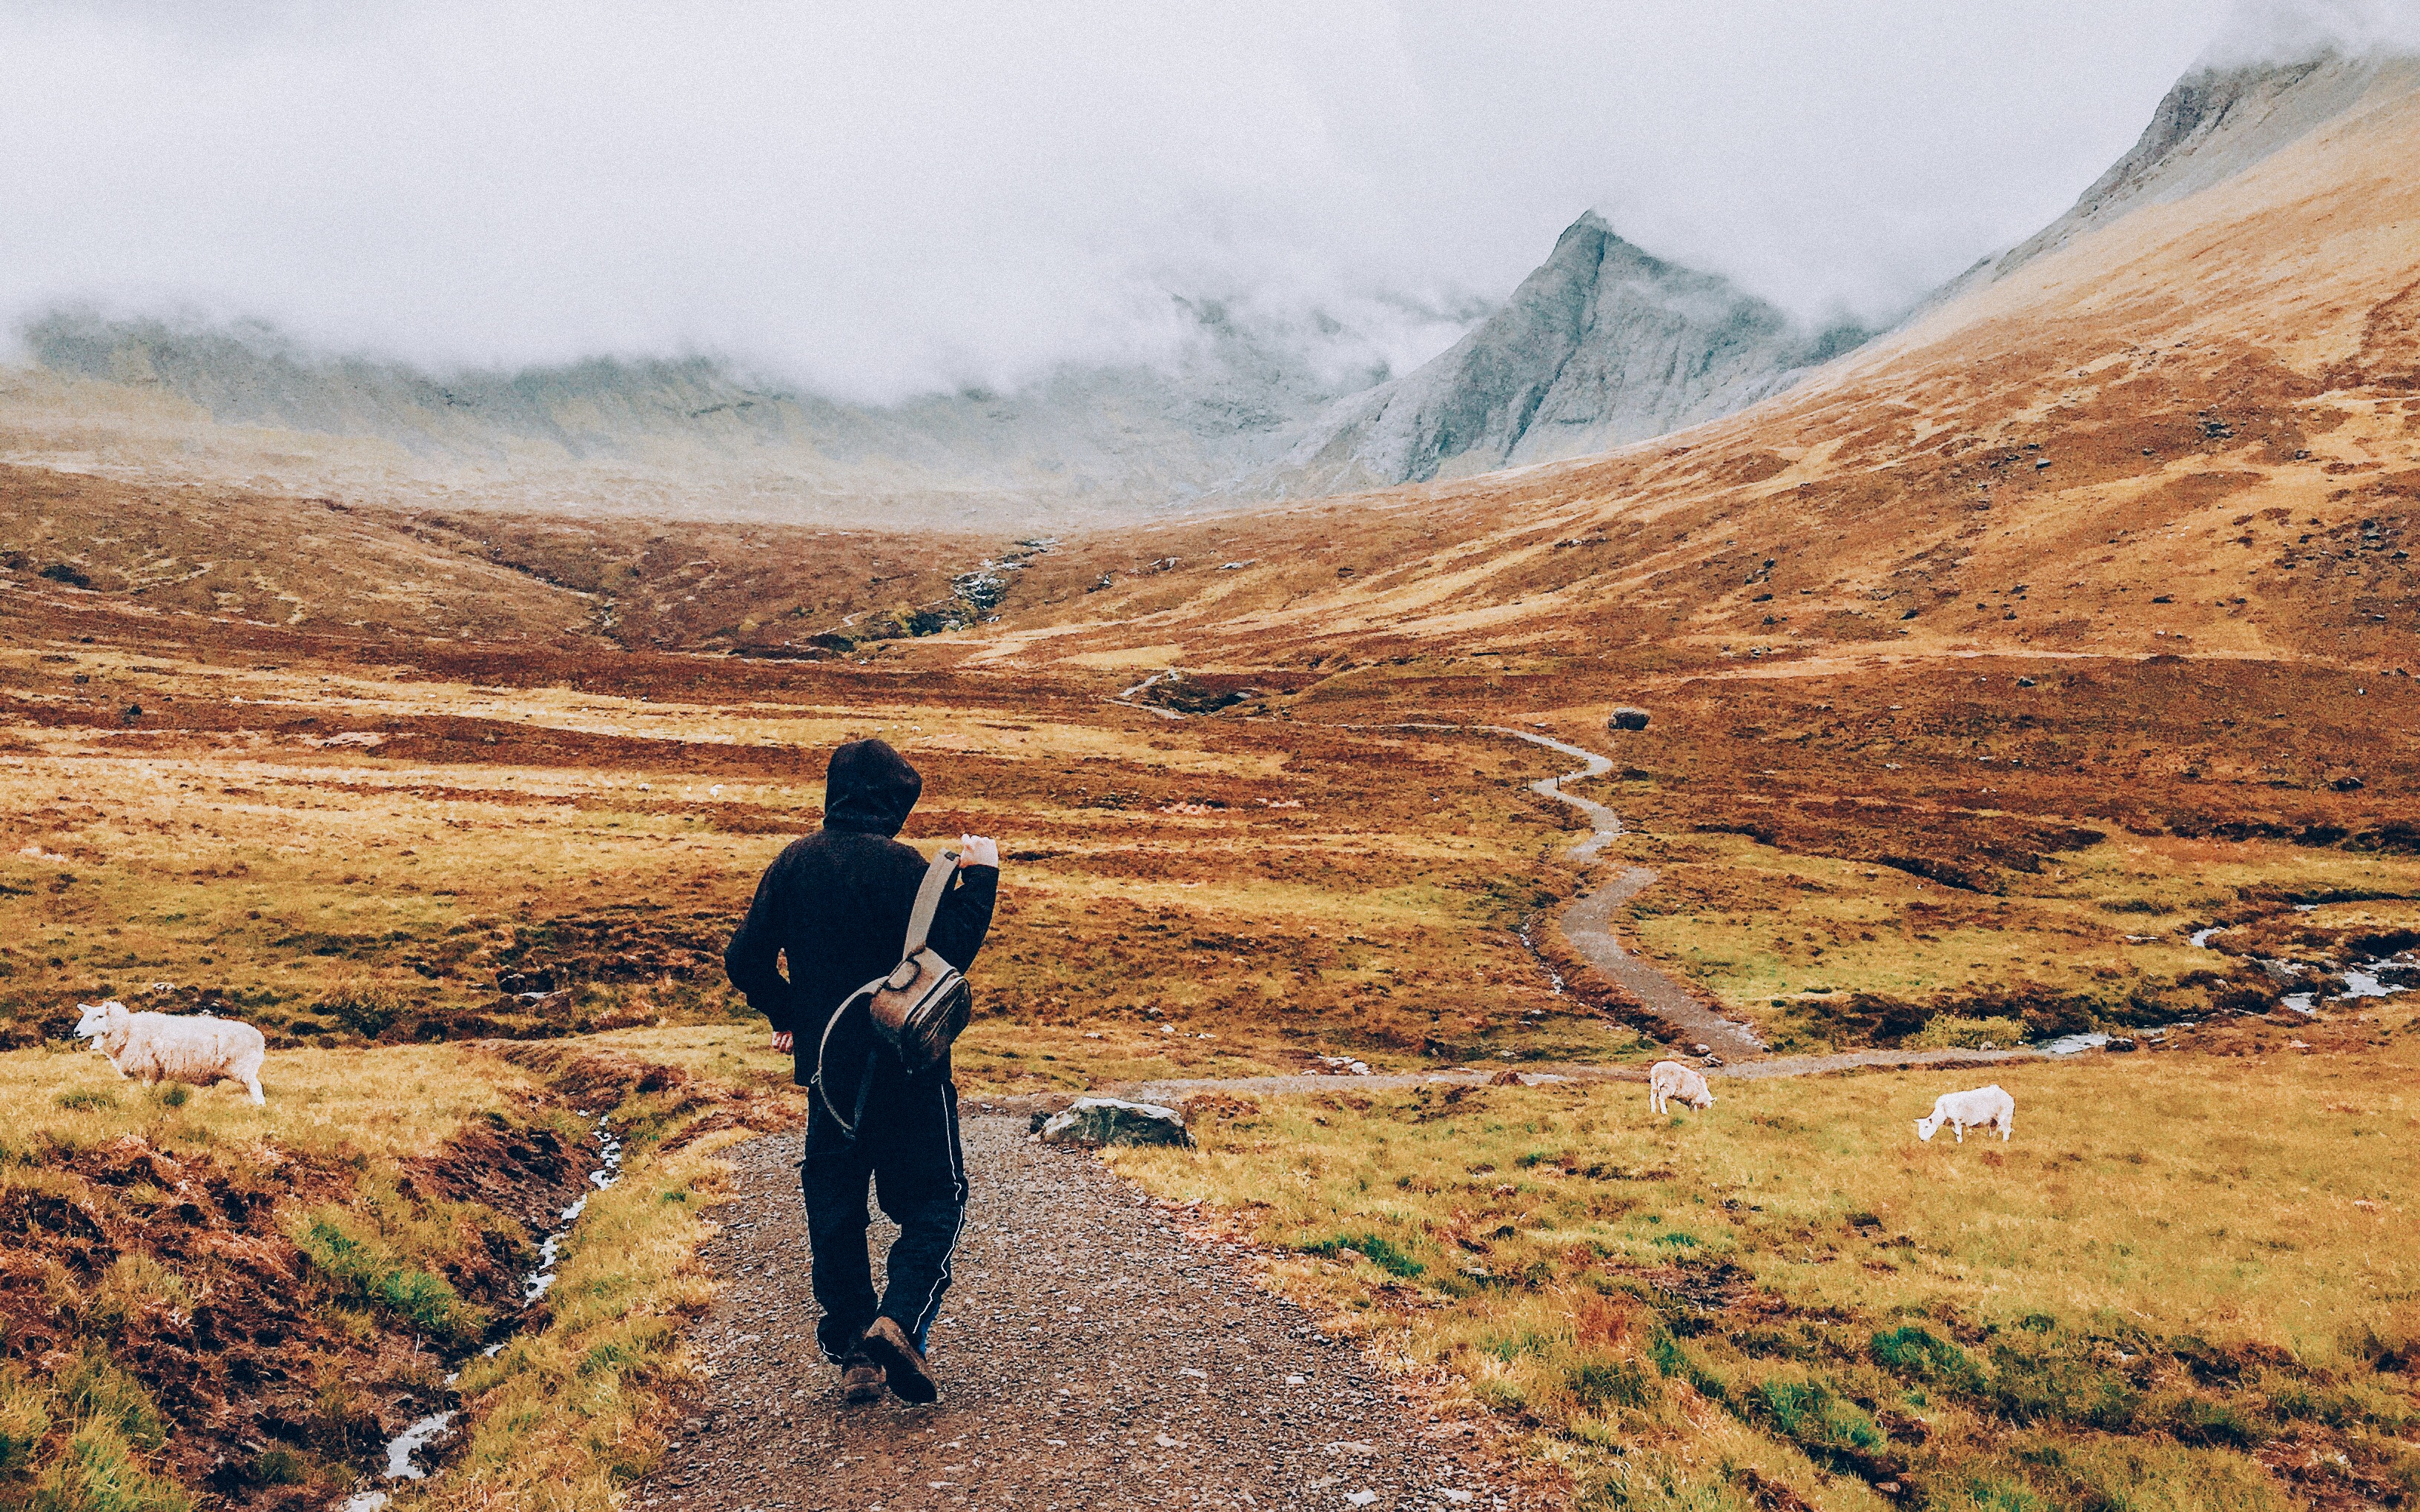
path, pathway, wilderness, walking, person, mountain, hiking, trail, field, hill, adventure, backpack, valley, mountain range, foggy, hiker, hike, highland, ridge, geology, mountains, grassland, badlands, plateau, fell, loch, tundra, landform, geographical feature, mountainous landforms